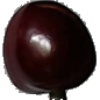
Label: Cherry 1